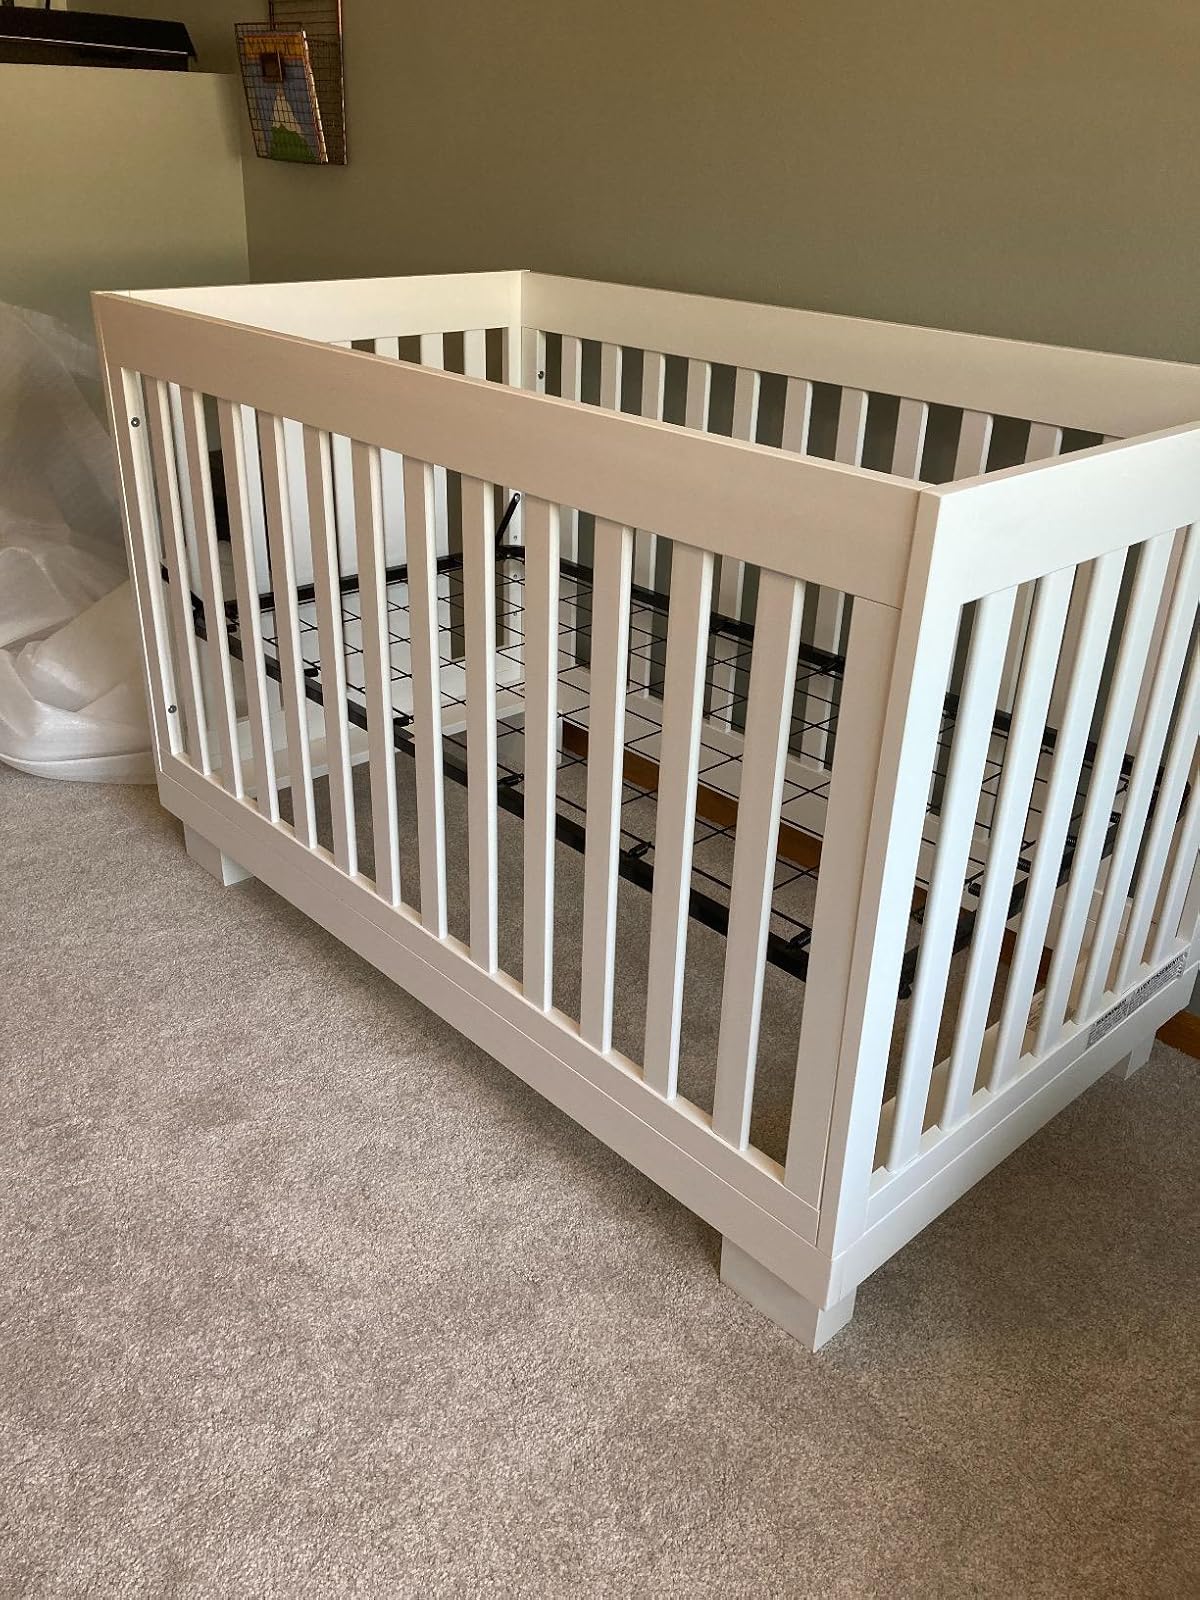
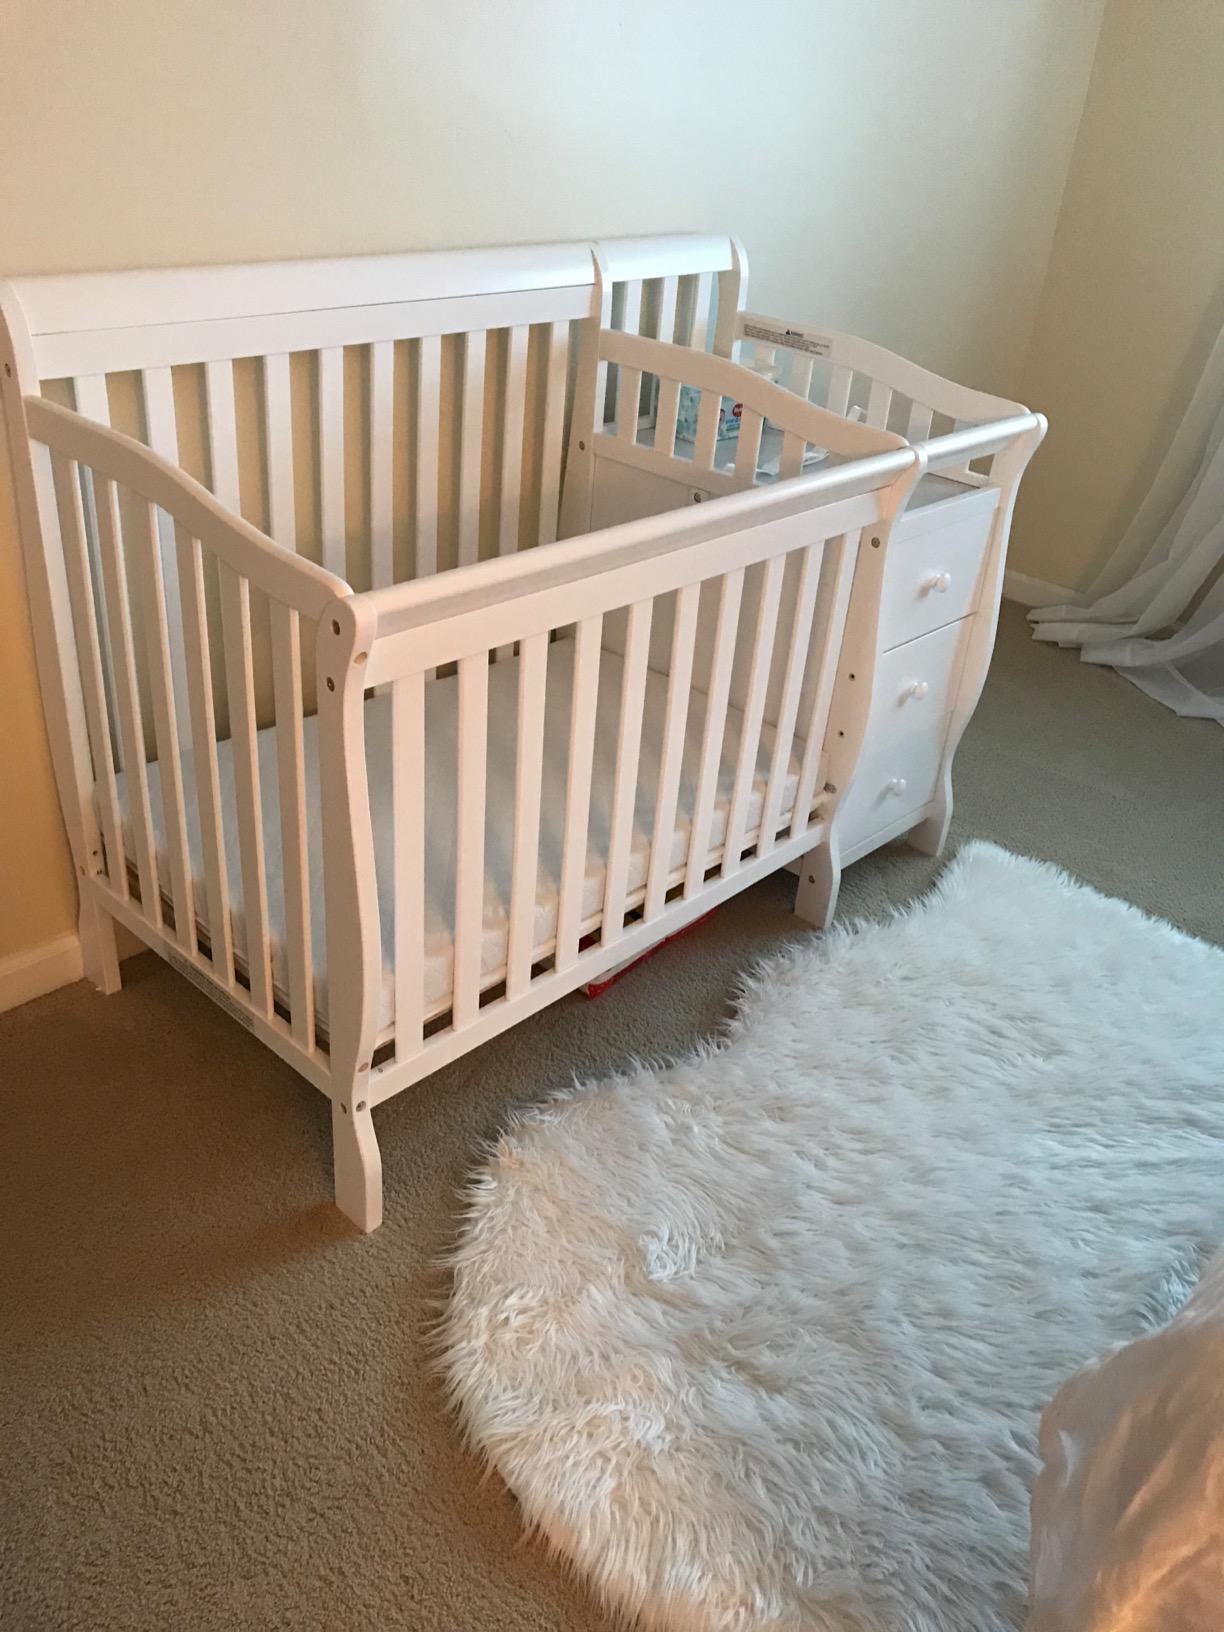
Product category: products_crib
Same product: no